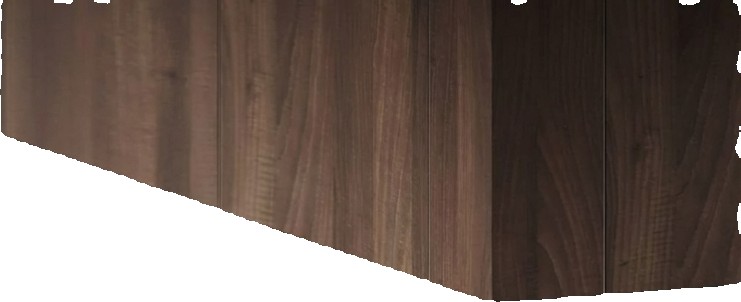
Surface category: cabinetry